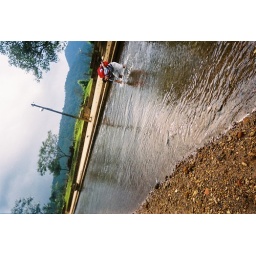
I folded my Trouser, took my shoes in hands and Dip Dip Dip.See the beautiful mountains in the background.